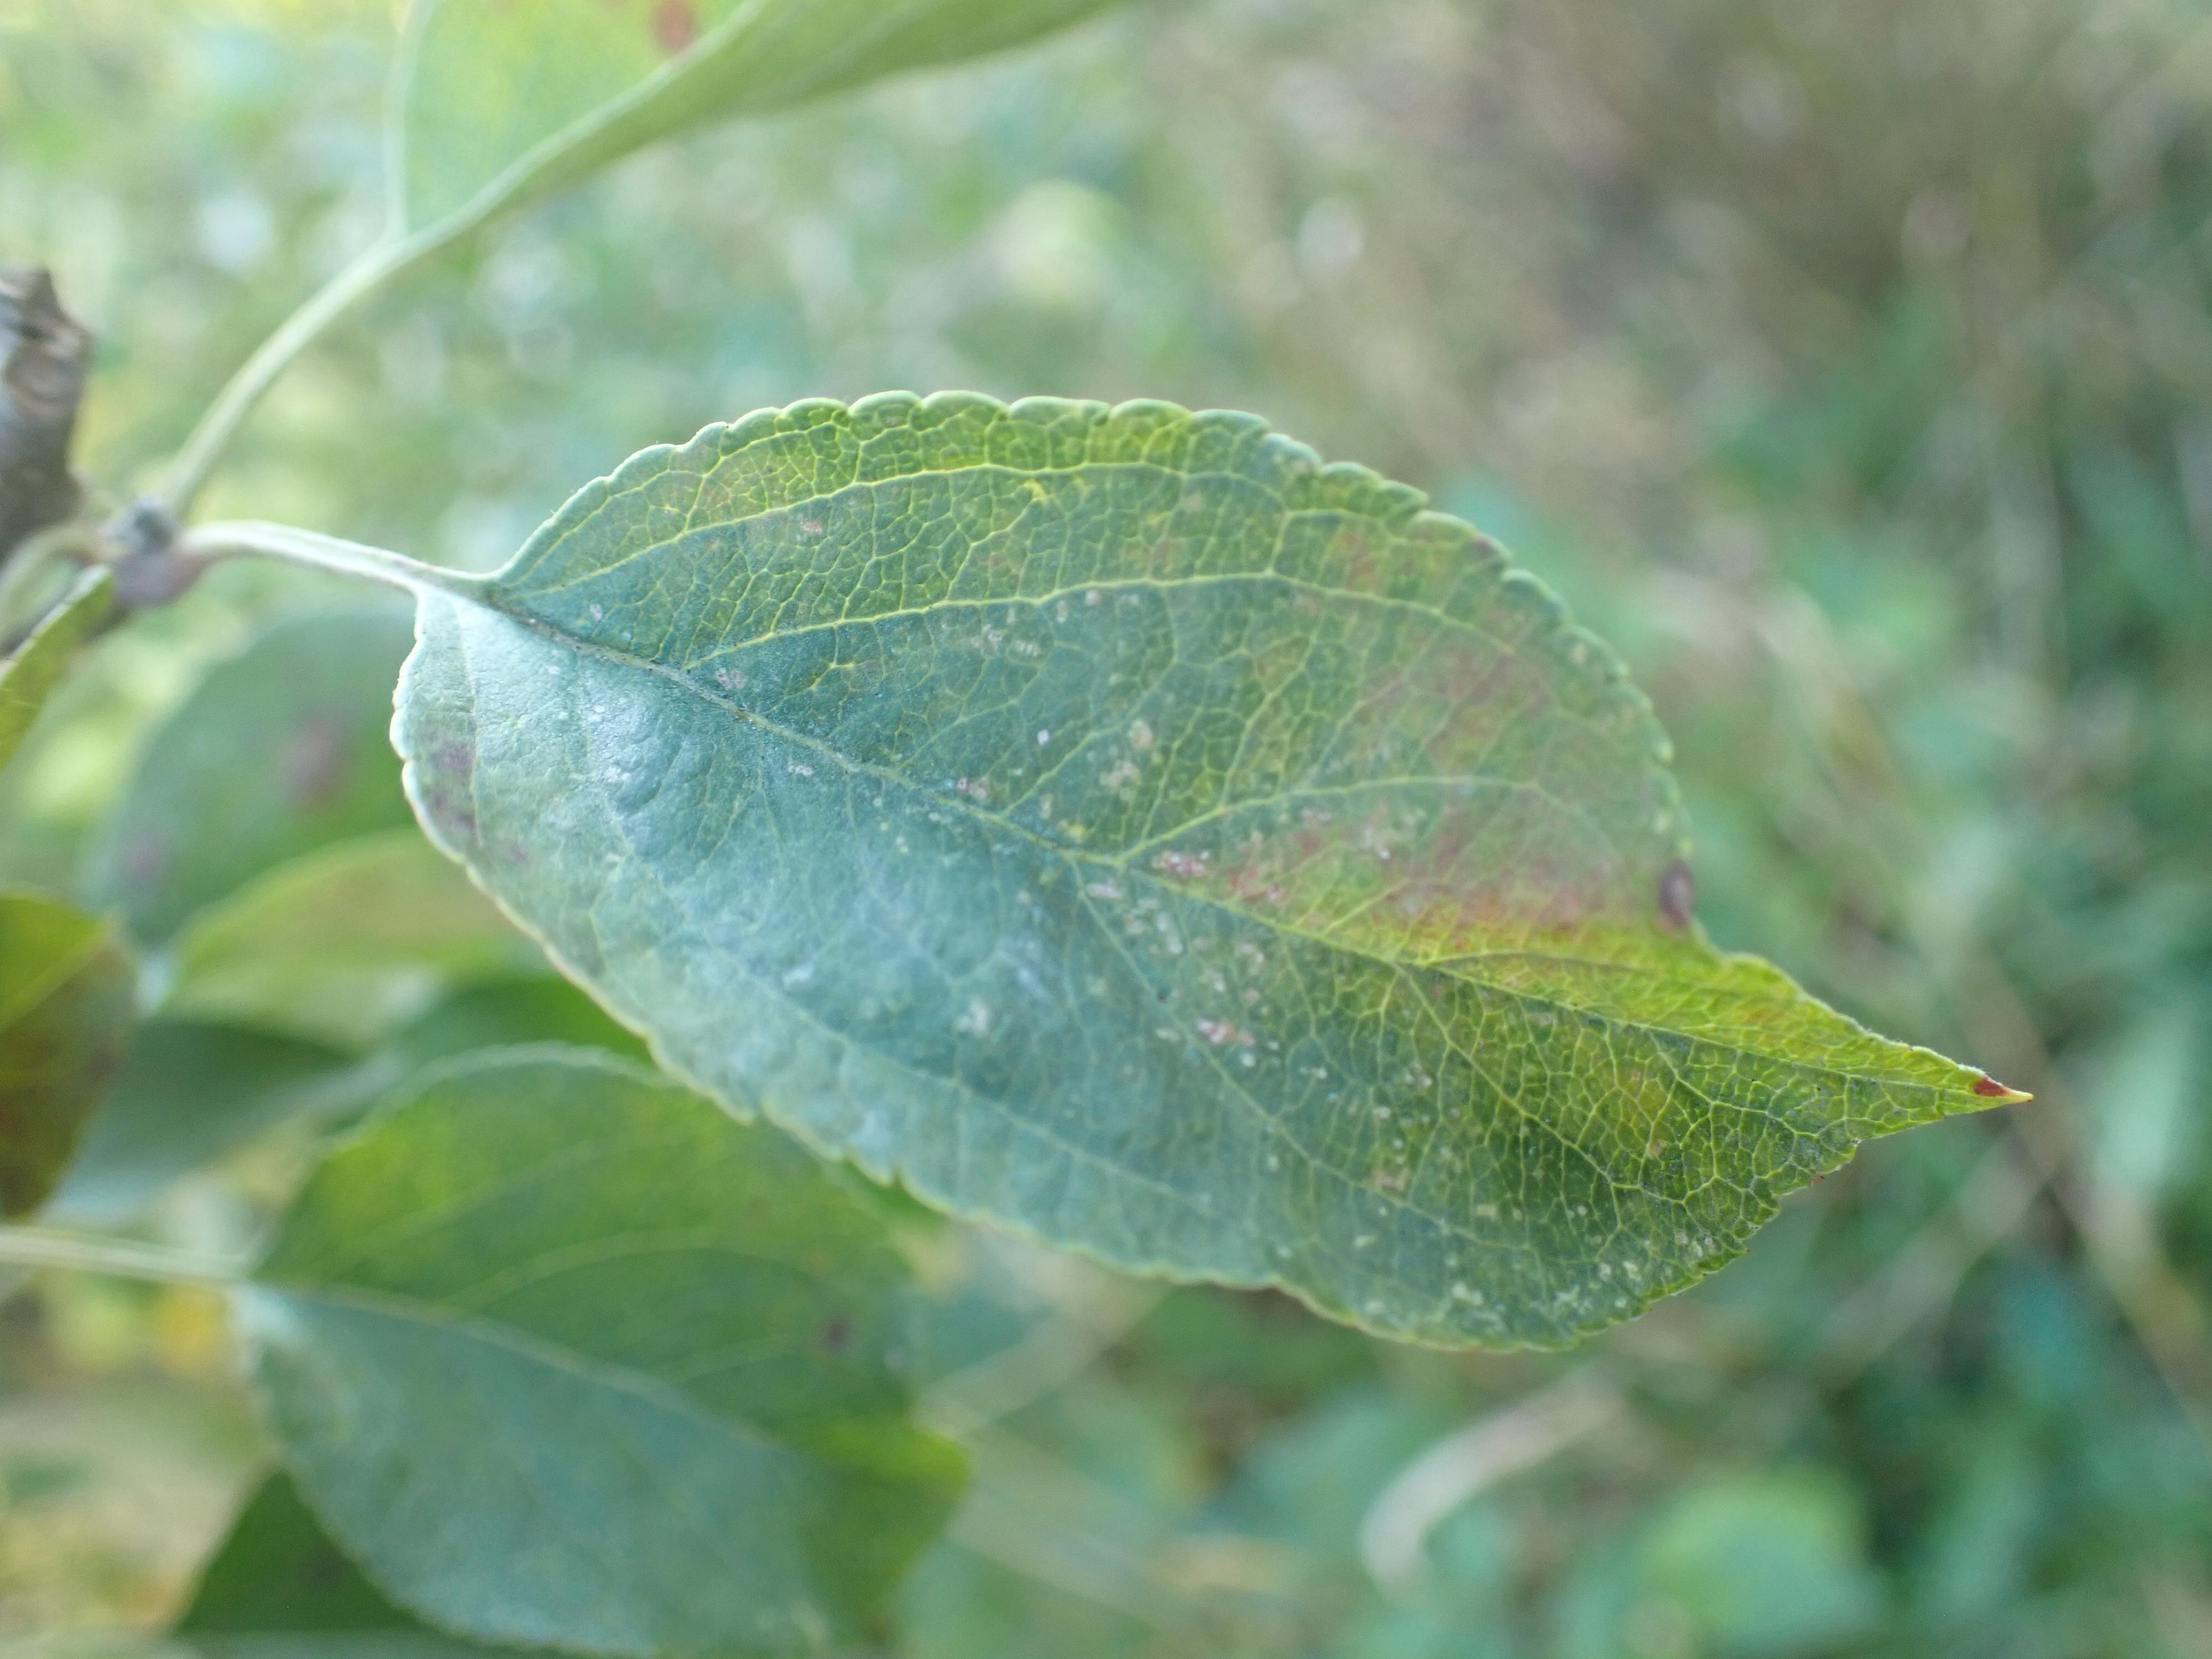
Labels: complex